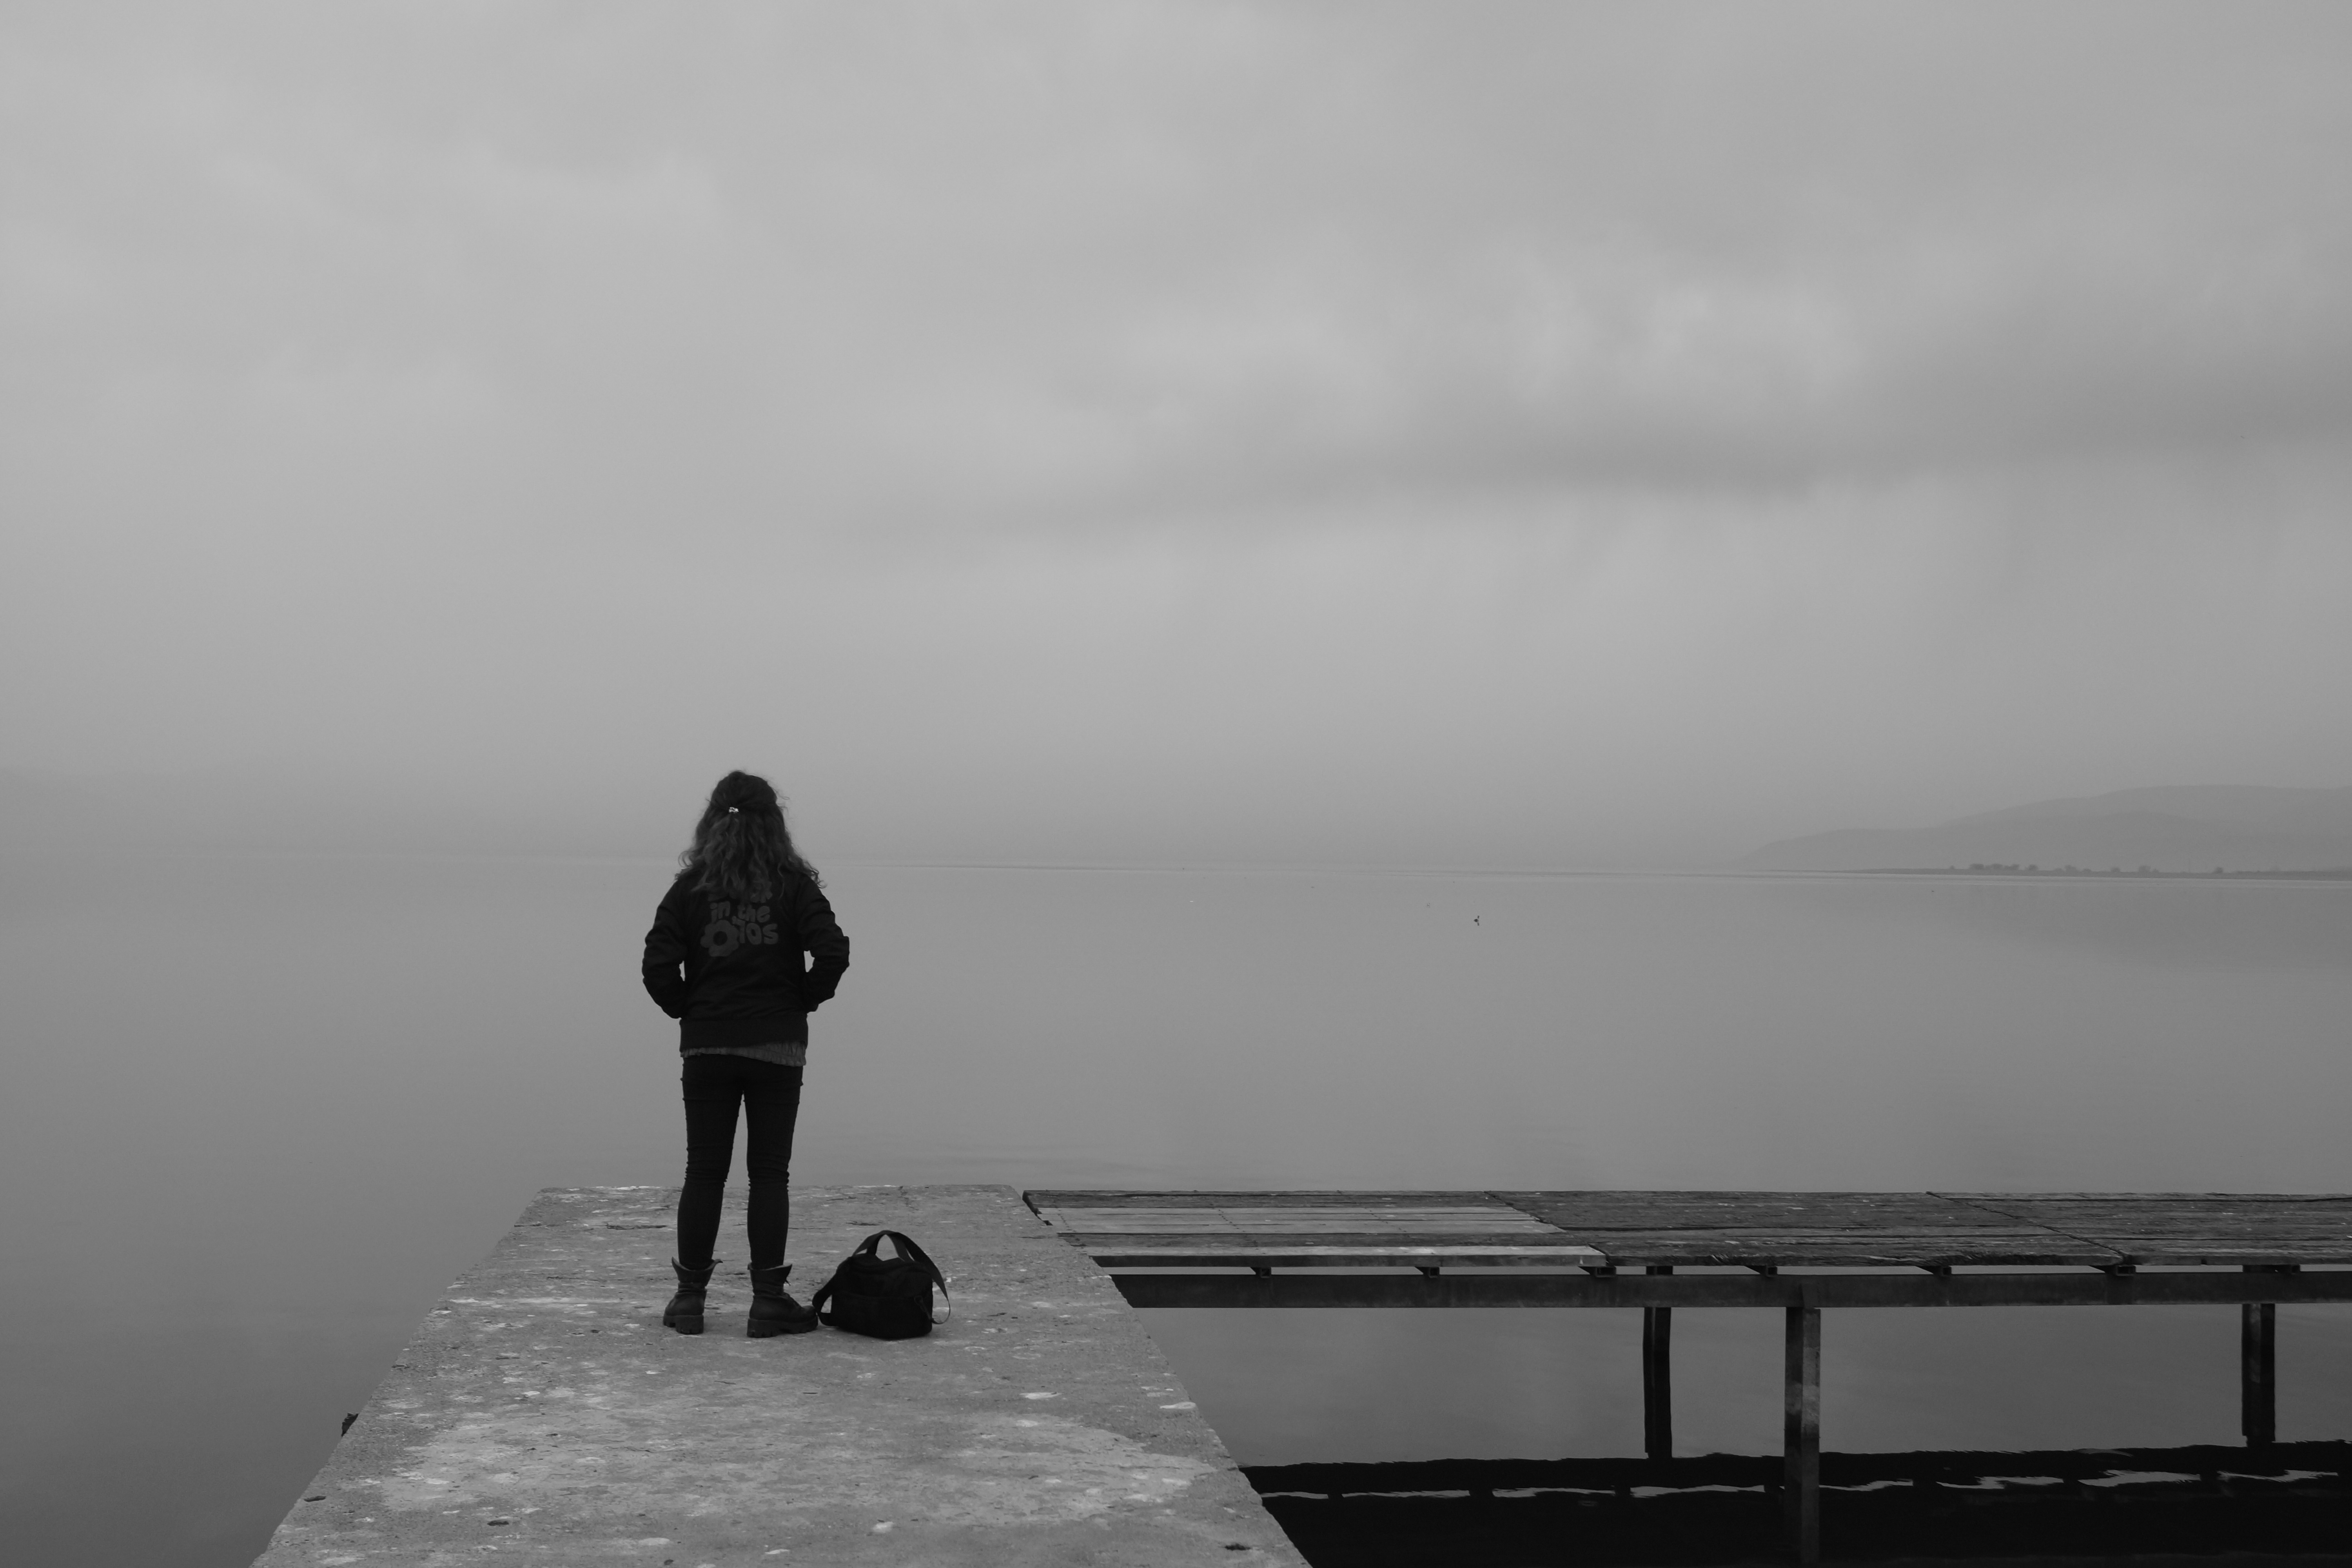
beach, sea, coast, outdoor, ocean, horizon, person, winter, dock, cloud, black and white, girl, woman, fog, mist, white, morning, shore, wave, lake, backpack, view, pier, smoke, dusk, female, standing, young, weather, black, jetty, monochrome, lifestyle, outside, clouds, back, wooden, leggings, footpath, monochrome photography, atmospheric phenomenon